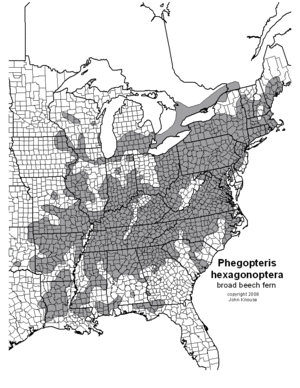
La Phégoptère à hexagones est une espèce de fougère de la famille des thélyptéridacées.